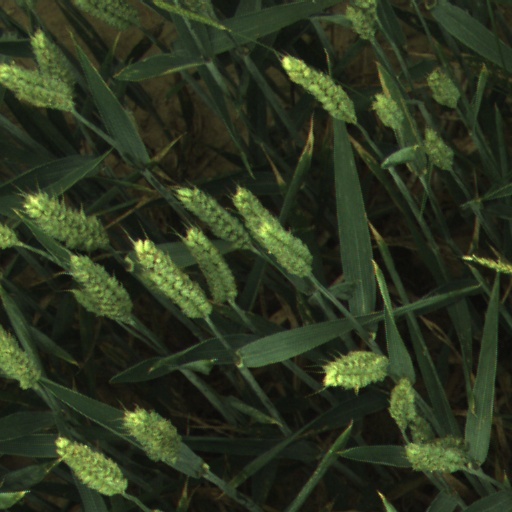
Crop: wheat